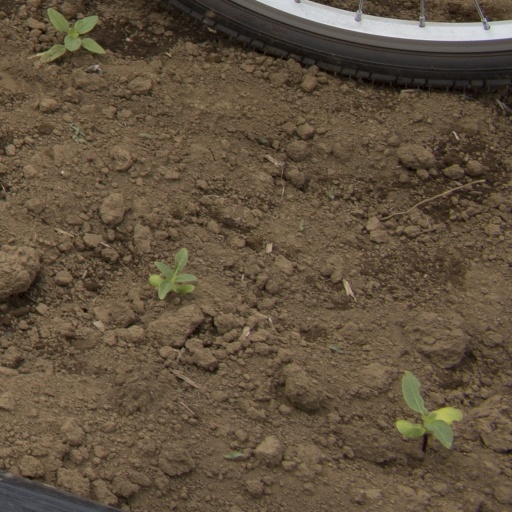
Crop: Jerusalem artichoke